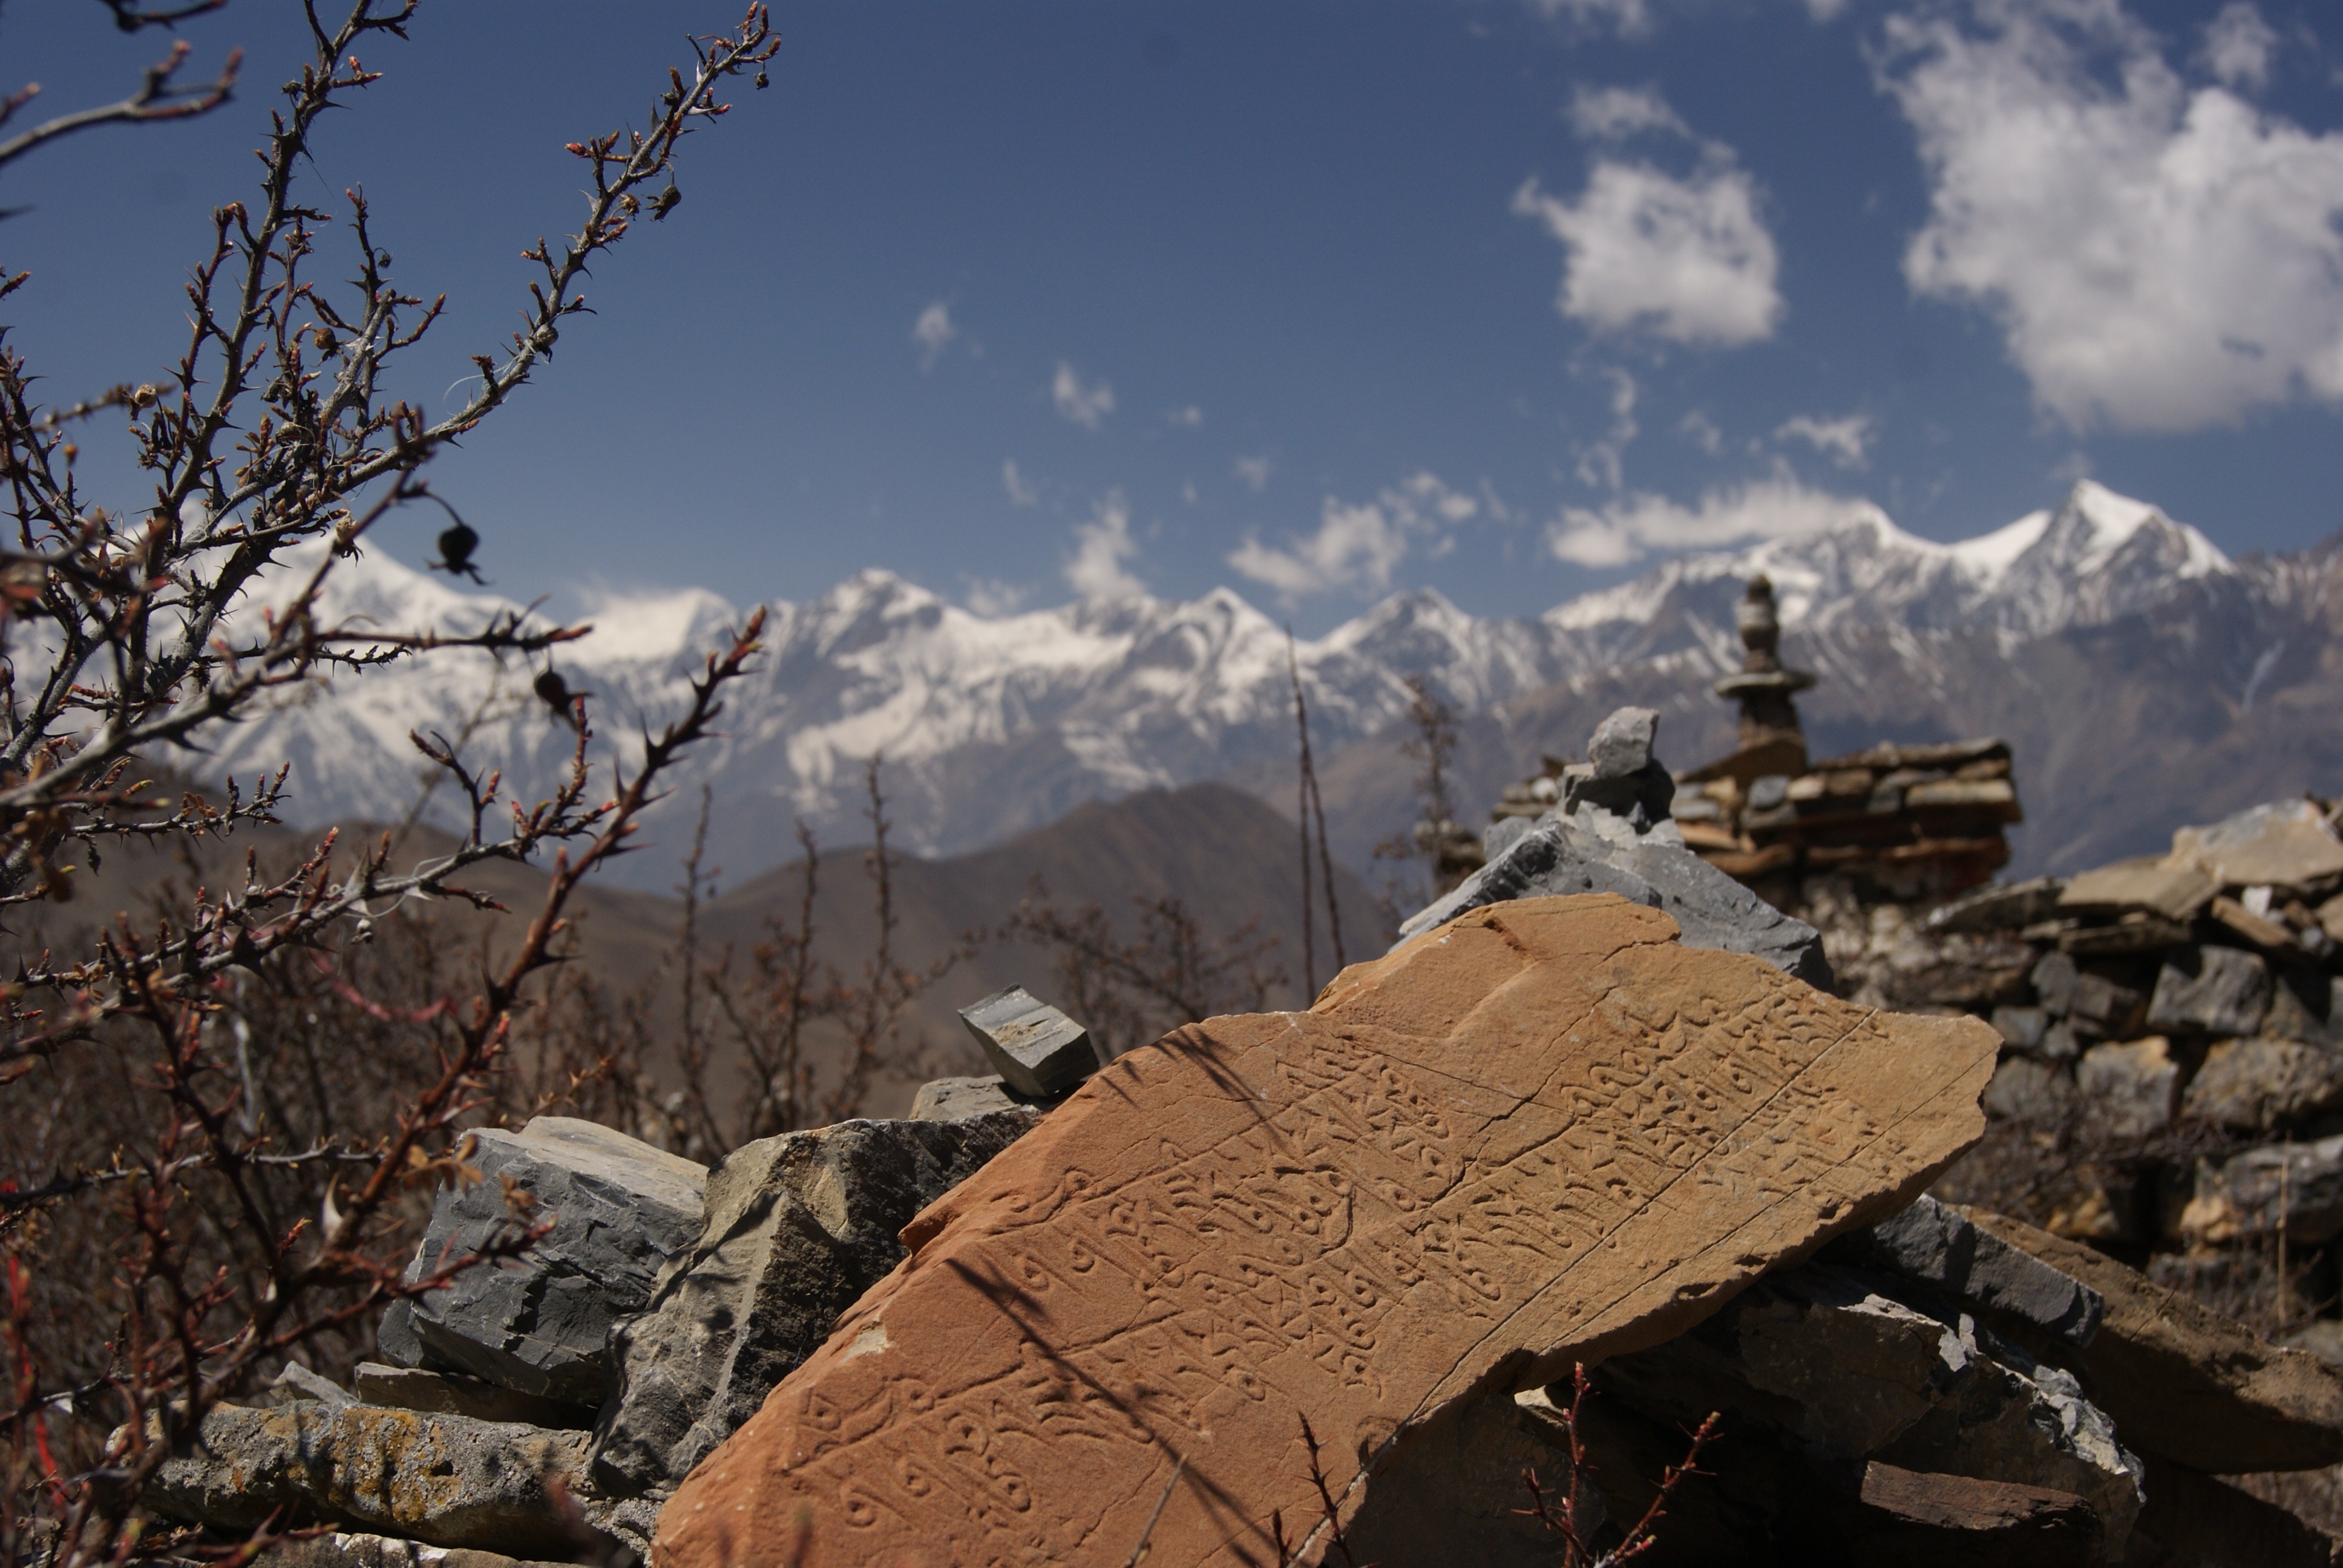
landscape, rock, wilderness, mountain, snow, winter, valley, mountain range, buddhism, terrain, ridge, summit, nepal, geology, mountains, alps, inscription, prayer, landform, hieroglyphics, mountainous landforms